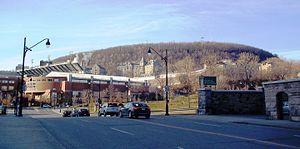
Le mont Royal vu de l'avenue des Pins, à l'est de l'avenue du Parc, près de l'Hôtel-Dieu de Montréal
Cette liste recense les biens du patrimoine immobilier de Montréal inscrits au répertoire du patrimoine culturel du Québec. Pour le reste de la région de Montréal, voir Liste du patrimoine immobilier de Montréal.
Cet article recense les lieux patrimoniaux de Montréal inscrit au répertoire des lieux patrimoniaux du Canada, qu'ils soient de niveau provincial, fédéral ou municipal.
L'avenue des Pins est une artère du centre-ville de Montréal.